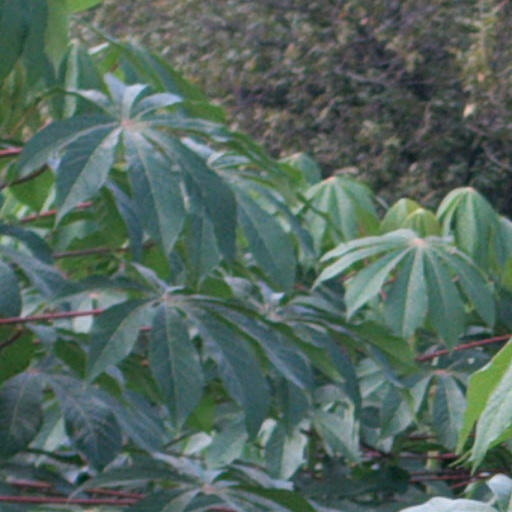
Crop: cassava